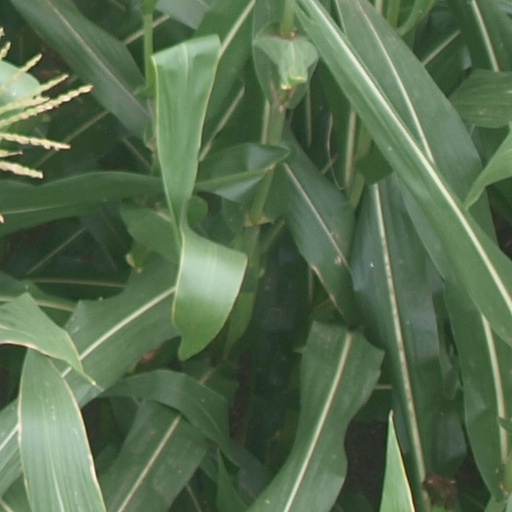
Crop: maize; corn